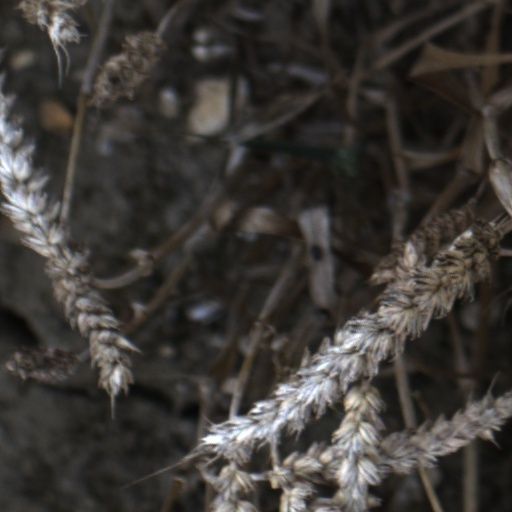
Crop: wheat